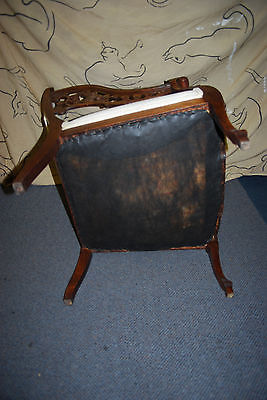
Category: chair